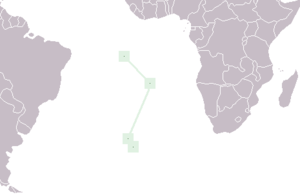
Cet article est une liste des États souverains et des territoires dépendants d'Afrique. Elle compte à la fois les États pleinement reconnus, les États dont la reconnaissance est limitée et les territoires dépendants d'États africains et non africains. Elle recense 54 États souverains et 10 territoires non souverains.